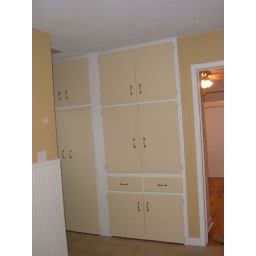
This wall in the kitchen is all cabinets and a great closet for brooms, coats, and the vacuum sweeper